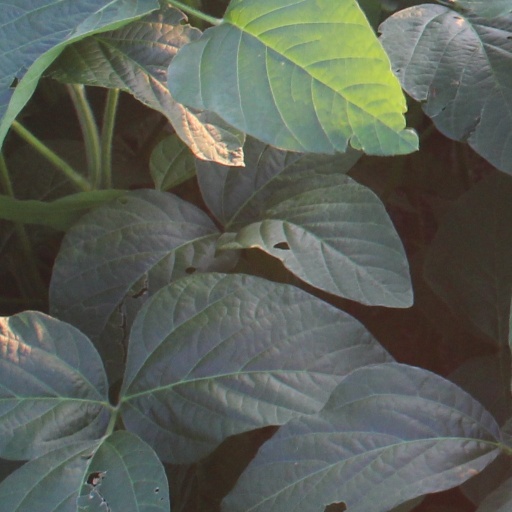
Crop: soybean